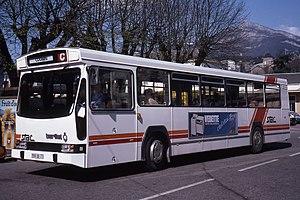
Le bus Berliet PR 100 n°16 du STAC, sur la ligne C (Cognin↔Hôtel de ville, Chambéry), à Chambéry en 1980.
Synchro Bus, anciennement Stac, est une marque déposée appartenant à la communauté d’agglomération du Grand Chambéry, qui désigne sous ce nom son service de transport en commun. Ce dernier dessert les 38 communes de Grand Chambéry ainsi que les communes du Bourget-du-Lac et de Voglans, rattachées à la communauté d’agglomération Grand Lac, à l'aide d'un réseau composé de 19 lignes régulières, d’un service de transport à la demande et de transport scolaire, et d’une ligne de vélotaxis, appelée Vélobulle, reliant les quatre arrêts de correspondance situés dans le centre-ville de Chambéry.